Roberts Regional Recreation Area

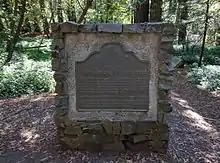
California Registered Historical Landmark No. 962. Plaque placed in Roberts Regional Recreation Area August 23, 1986. Photo courtesy of Jasper Jurcenoaks. September 10, 2016.

California Historical Landmark #962, "Blossom Rock Navigation Trees," is located in the Madrone Picnic Area of the Roberts area. It describes how two of the most prominent redwood trees were used by sailors entering San Francisco Bay during the early 19th Century to avoid hitting a submerged hazard known as Blossom Rock. The rock was between Alcatraz Island, Yerba Buena Island and the Port of San Francisco.